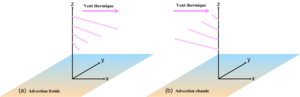
Effet d'une advection froide et chaude dans l'hémisphère nord sur les vents (lignes en tirets) et sur le vent thermiques. Dans une advection froide (gauche), les vents tournent vers la gauche avec l'altitude et dans une advection chaude, ils tournent vers la droite.
Le vent thermique est un concept pratique en météorologie pour calculer la variation du vent entre deux altitudes quand on connaît la structure thermique de la masse d'air.